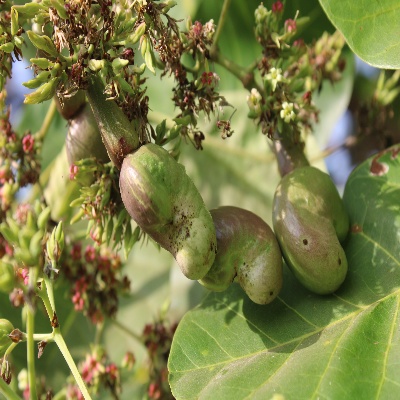
Crop: Cashew
Condition: healthy